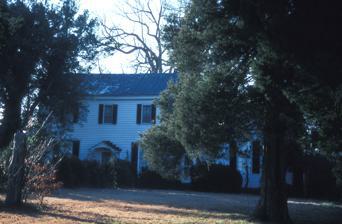
Building: Rose Hill (Locust Hill, North Carolina)
Country: United States of America
Year built: 1790
Historic house in North Carolina, United States United States historic place Rose Hill U.S. National Register of Historic Places Rose Hill, July 1971 Show map of North Carolina Show map of the United States Location On U.S. 158 at jct. with NC 150, Locust Hill, North Carolina Coordinates 36°22′22″N 79°25′59″W / 36.37278°N 79.43306°W / 36.37278; -79.43306 Area 9 acres (3.6 ha) Built 1802 ( 1802 ) , c. 1835 Architectural style Federal NRHP reference No. 73001305 Added to NRHP October 25, 1973 Rose Hill , also known as the Bedford Brown House, is a historic plantation house located near Locust Hill , Caswell County, North Carolina .  It was built in 1802, and Federal style frame dwelling consisting of two blocks connected by an enclosed breezeway.  The main block is two stories, three bays by two bays, connected to a one-bay by one-bay block by the breezeway.  Also on the property is a contributing is a steep hip-roof smokehouse .  It was the home of U.S. Senator Bedford Brown (1795-1870). It was added to the National Register of Historic Places in 1973. References